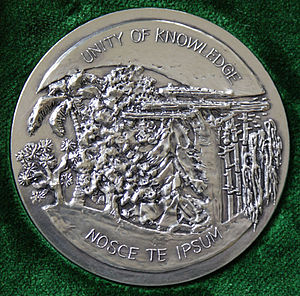
Niels Bohr Institutets Æresmedalje
Æresmedalje bagside
"Niels Bohr Institutets Æresmedalje blev indstiftet i 2010 i anledning af 125-året for Niels Bohrs fødsel. Æresmedaljen bliver hvert år tildelt en særligt fremragende forsker, der arbejder i Niels Bohrs ånd. Medaljen uddeles årligt ved en ceremoni på institutet. I begrundelsen for tildelingen, som fremgår af det diplom, der medfølger, er ""At fremme og opmuntre samarbejde mellem enkeltpersoner og nationer gennem videnskab. Tildelt i anerkendelse af modtagerens bidrag til en åben udveksling af ideer og erfaring"".